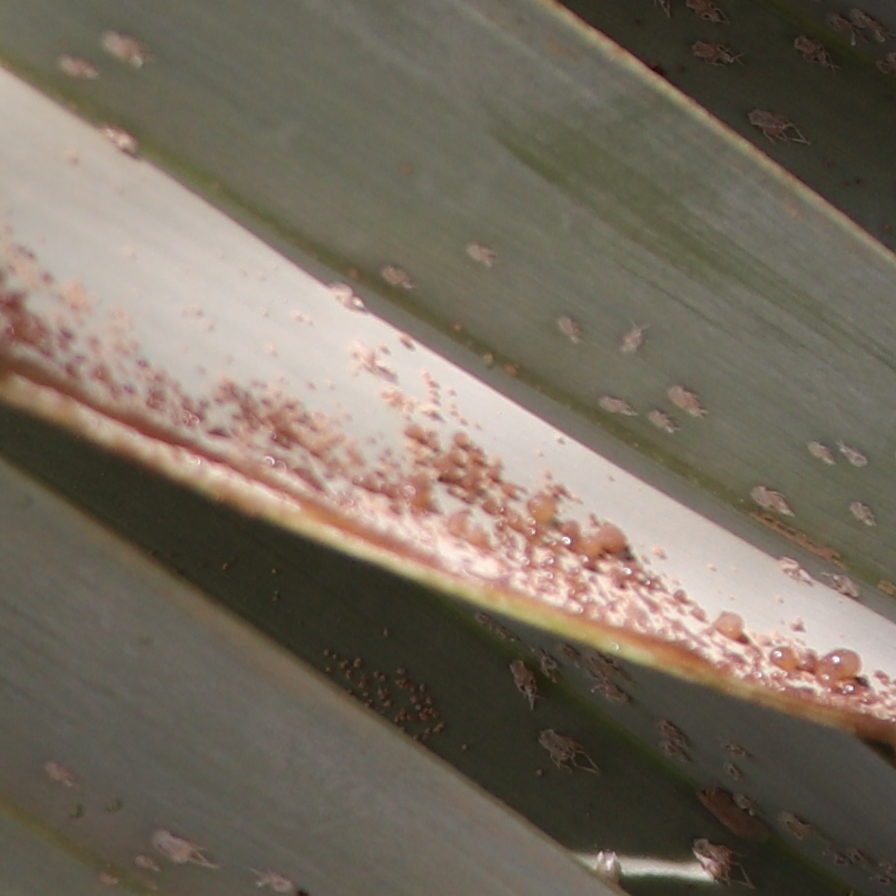
Label: Dubas